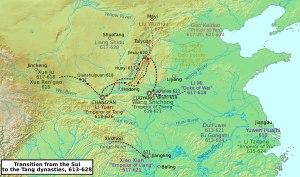
La transition des Sui aux Tang, fait référence à la période de transition et de guerre civile qui a lieu en Chine entre la fin de la dynastie Sui et le début de la dynastie Tang. Les territoires de l'ancienne dynastie sont alors divisés en une poignée d'États éphémères, dirigés par des hauts fonctionnaires, des généraux et les chefs des différentes révoltes paysannes qui éclatent dans tout le pays. Cet éclatement est suivi par un processus d'élimination et d'annexion de ces différents royaumes, au profit de la nouvelle dynastie Tang, fondée par Li Yuan, un ancien général Sui. Cette transition commence vers 613, quand l'empereur Sui Yangdi lance la première de ses trois campagnes ratées contre le royaume coréen de Koguryo. Cette série d'échecs militaires coûteux provoque un grand nombre de désertions dans l'armée et le début d'une série de révoltes paysannes contre les Sui. La transition s’achève en 628, quand Li Shimin, le fils de l'empereur Tang Gaozu, annexe Liang, un État fondé par Liang Shidu, le chef d'une importante révolte paysanne, achevant ainsi d'unifier la majeure partie de la Chine au profit des Tang.